Powell Farm (Coatesville, Pennsylvania)

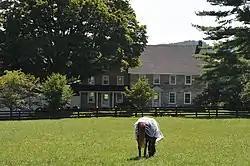

Powell Farm is a historic home located in East Fallowfield Township, Chester County, Pennsylvania. The house was built in 1794, and is a two-story, five-bay, fieldstone vernacular Federal style farmhouse. It has a gable roof and a full width front porch.